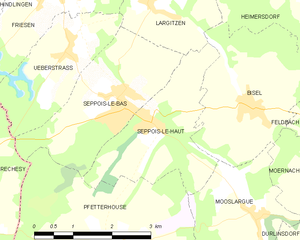
Carte des communes françaises